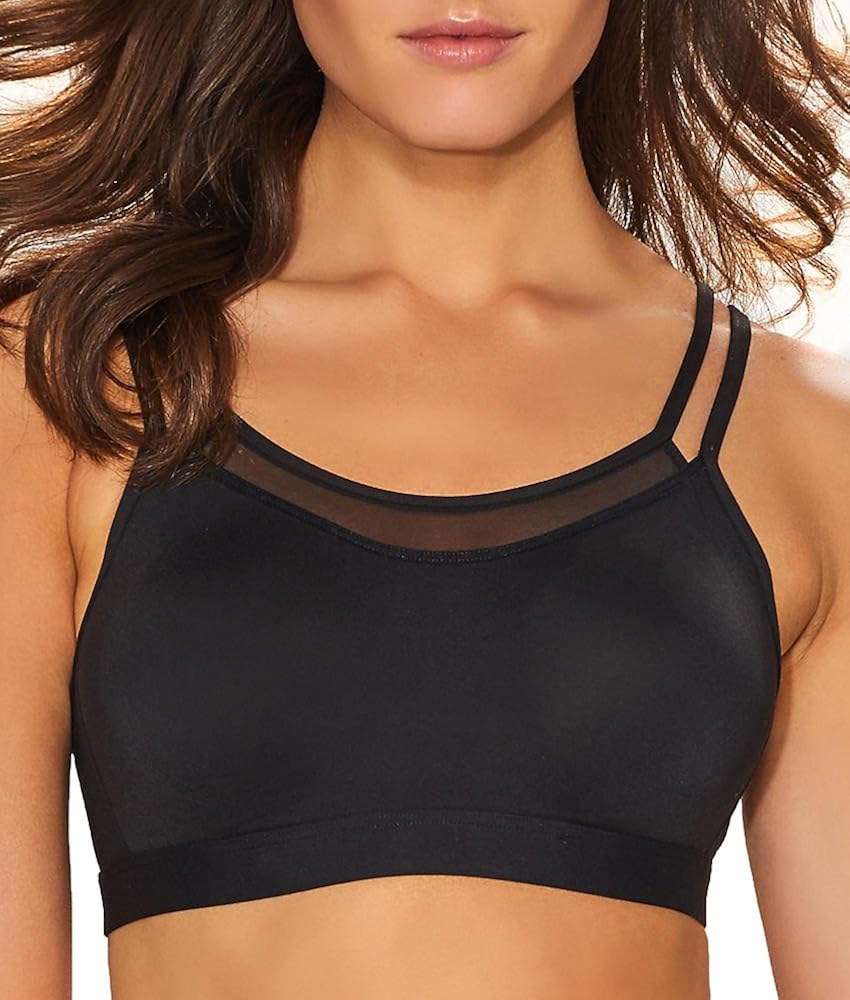
b.tempt'd Women's B Active Soft Cup Sport Bra
Category: AMAZON FASHION
Fun and functional two layer active sport bra for everyday wear
Features: 88% Nylon, 12% Spandex | Imported | Hand Wash Only | Supplex fabric | Mesh inner lining peeks out beneath the solid outer fabric | Double strap at front, single at back | Covered under bust band holds the style in place | Adjustable back strap